Magnetic levitation

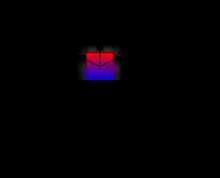
Magnetic flux vectors induced on a magnet cube over a pair of serpentine traces

To find the velocity, the forces on the microrobot must be analyzed (fig. ). The microrobot is supposed to levitate and so no friction forced is produced, other than the air drag which is also not considered.